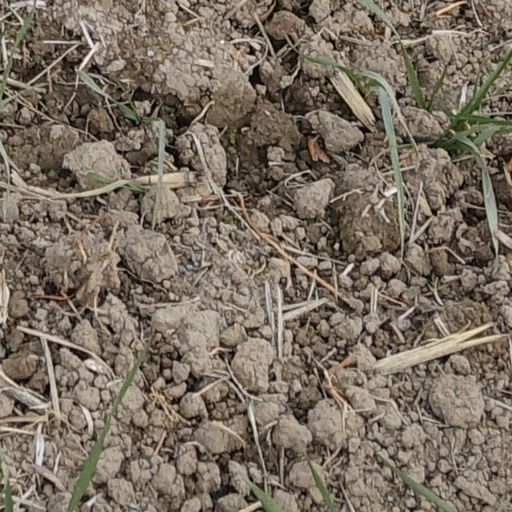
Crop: wheat